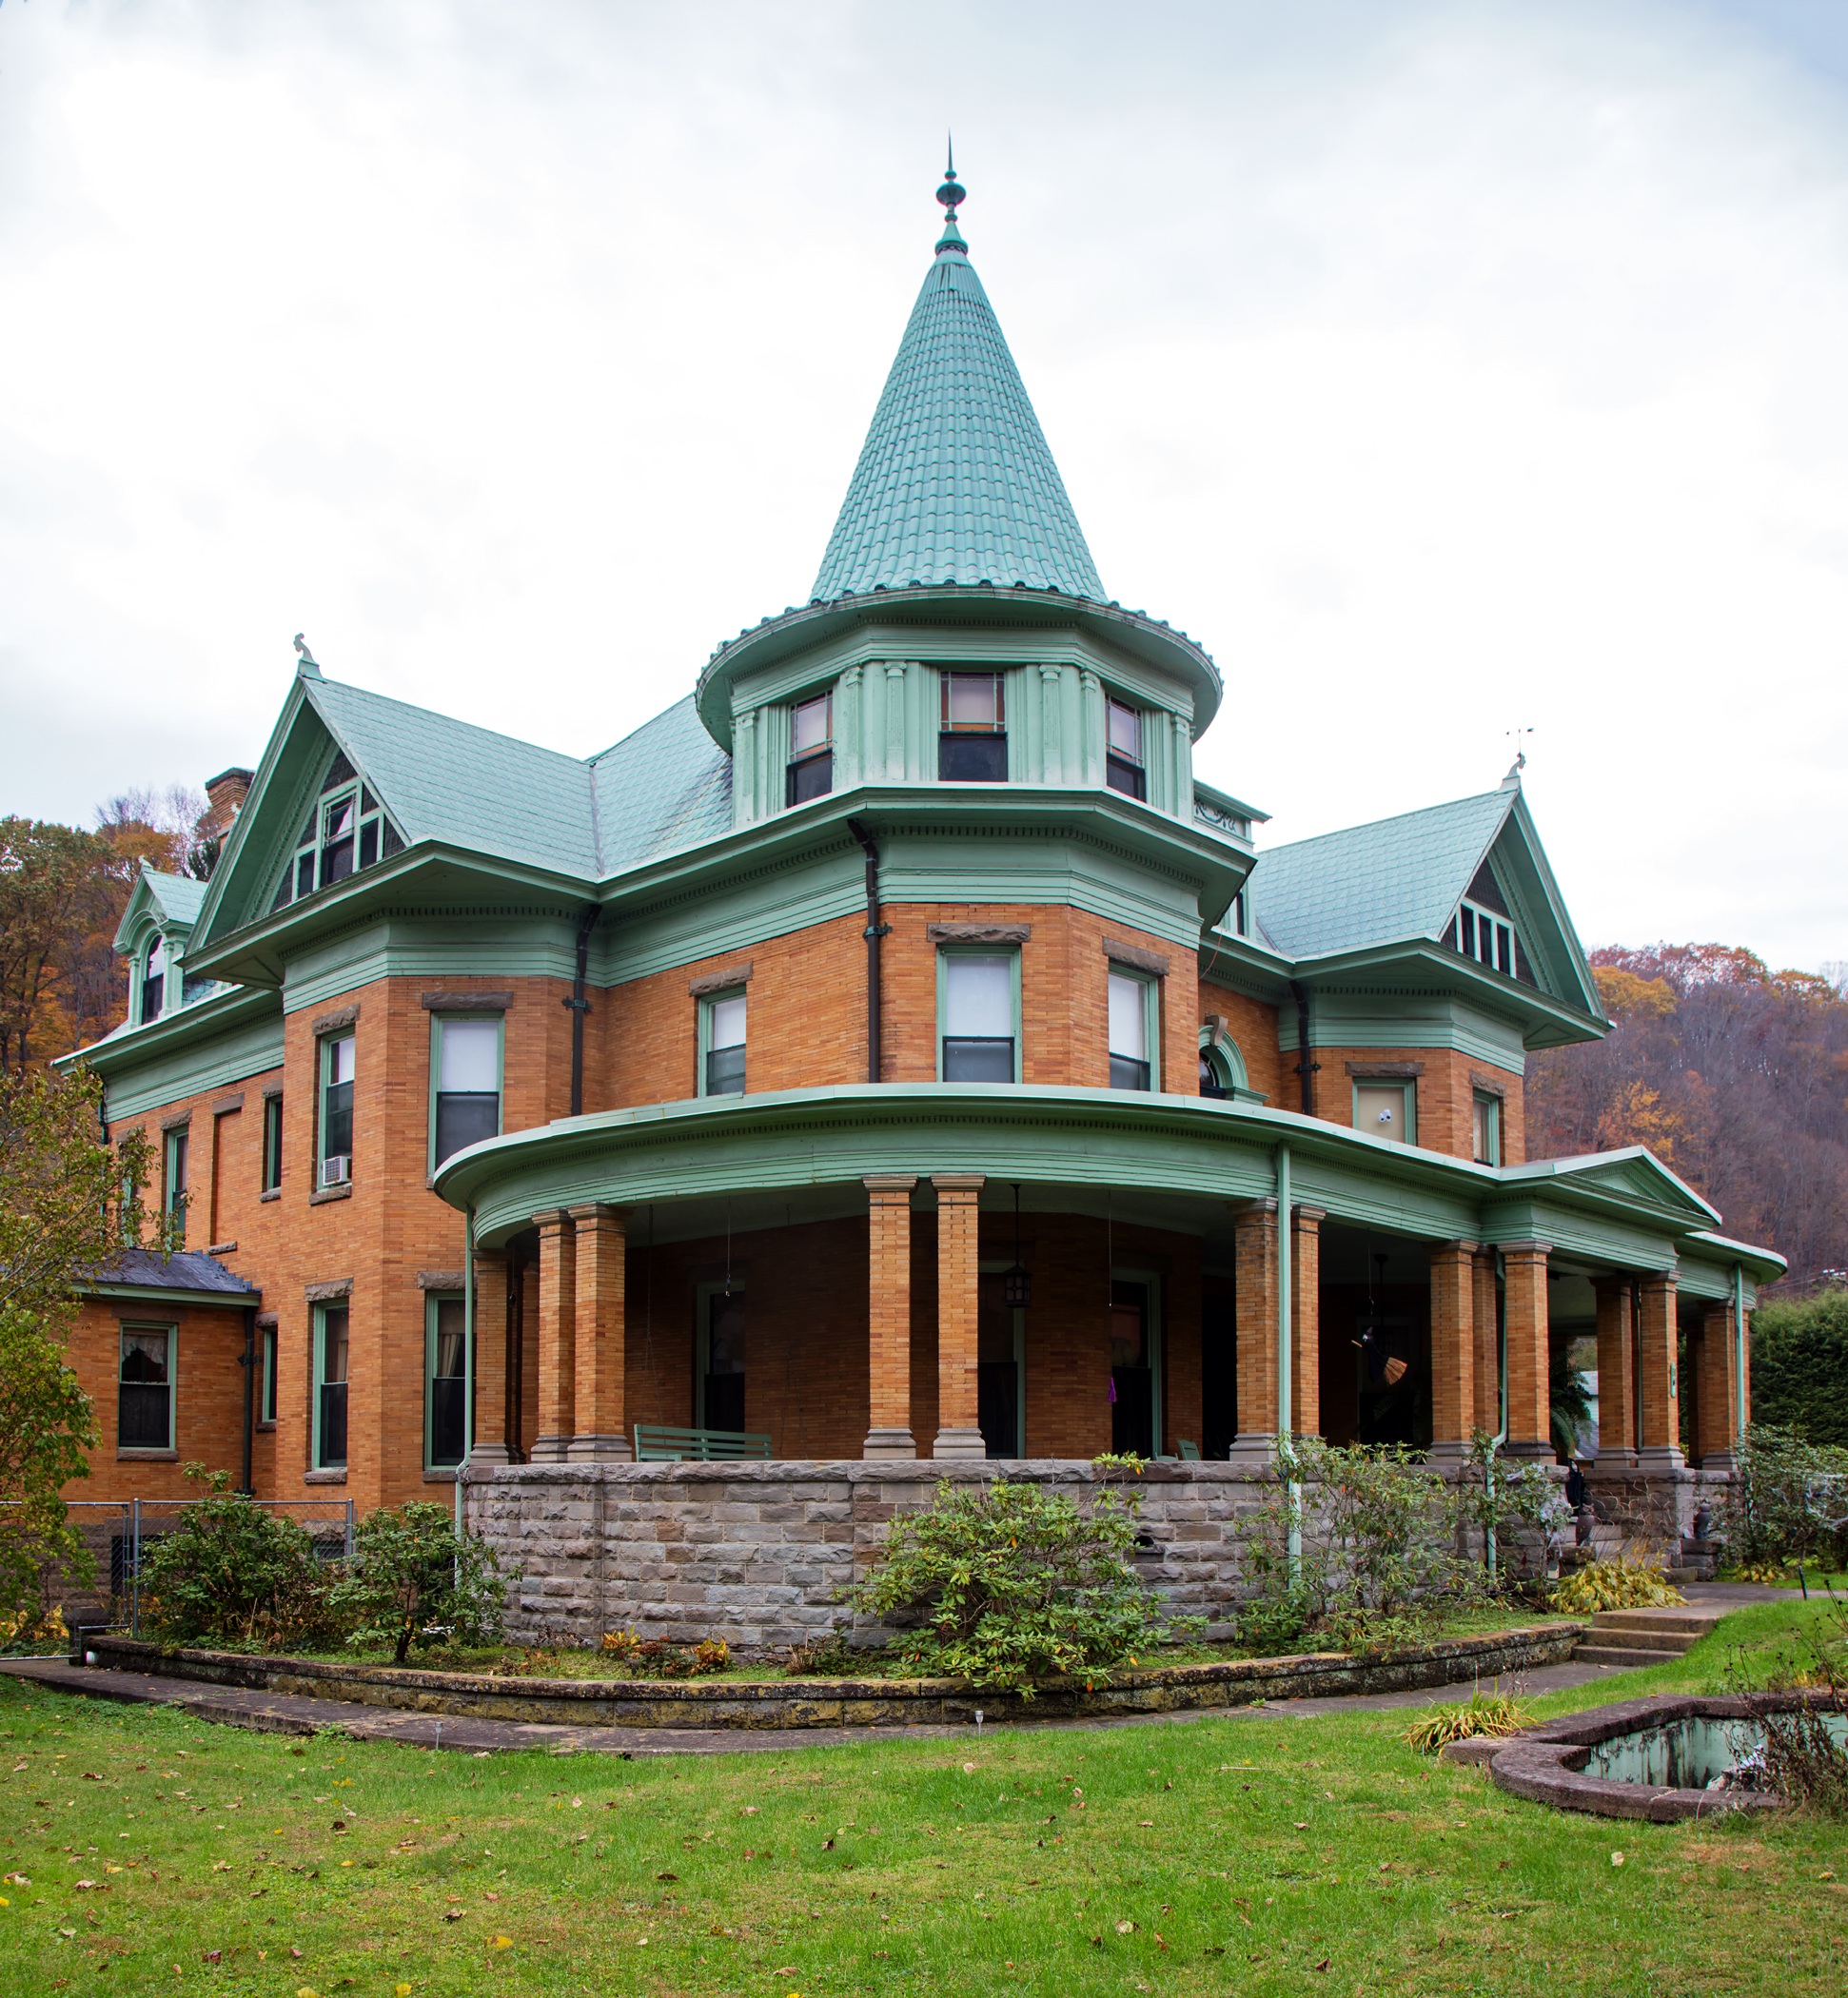
architecture, lawn, mansion, house, building, chateau, old, home, porch, landmark, facade, property, church, chapel, historic, brick, place of worship, monastery, front, historical, estate, yard, manor house, stately home, residential area, cooper house, historic house